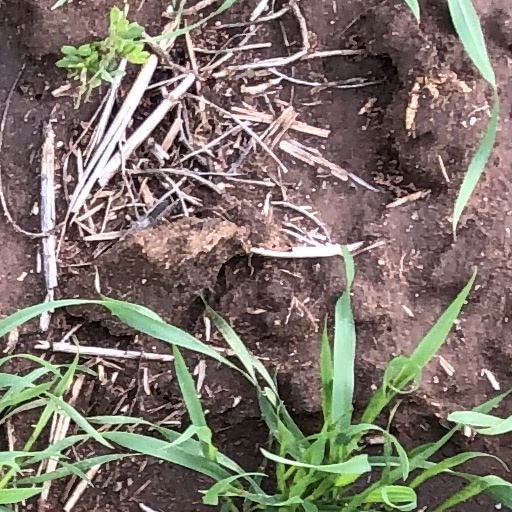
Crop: wheat